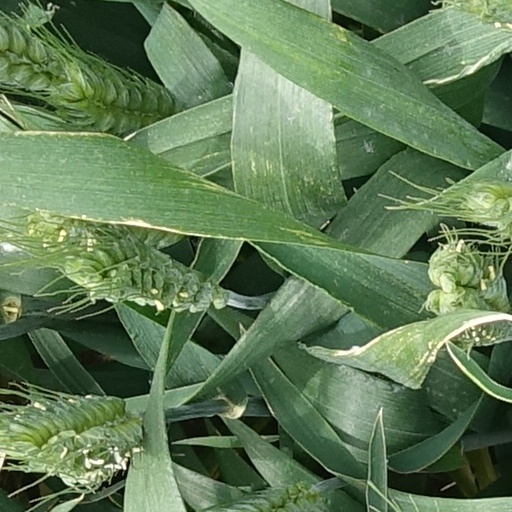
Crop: wheat